Safavid art

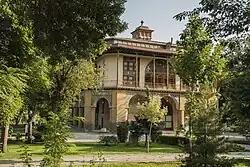
The Chehel Sutun in Qazvin is attributed to Shah Tahmasp

The Safavid dynasty had its roots in a brotherhood called Safaviyeh which appeared in Azerbaijan around 1301, with Sheikh Safi-ad-din Ardabili who gave it his name. The Safavids have greatly contributed to the spread of the Twelvers branch of Shia Islam, those who consider the twelfth imam hidden like his leader.